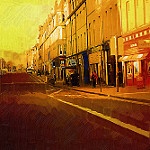
Scene: Outdoor